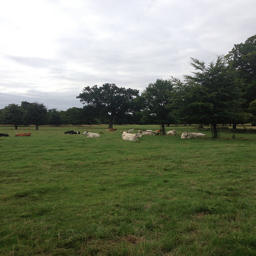
many cows in a field next to trees
A meadow with many cows lying in the grass
a large group of cows in a green pasture with trees
A herd of sheep in a grassy field.
A group of animals relax under the trees.